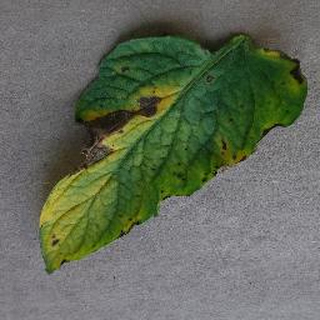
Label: tomato_early_blight